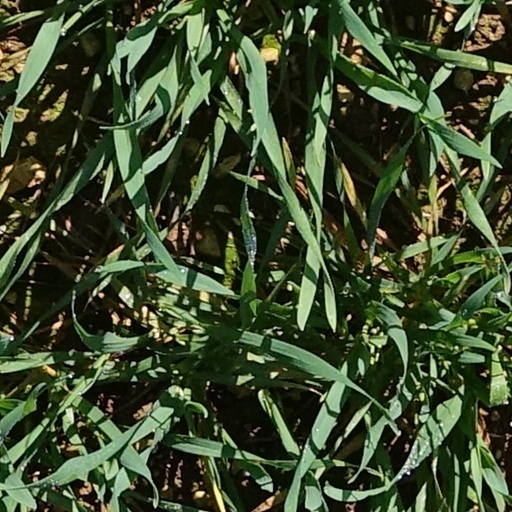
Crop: wheat